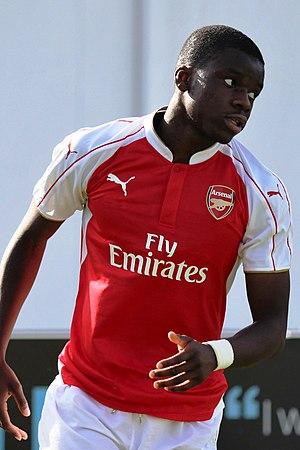
Stephy Mavididi, né le 31 mai 1998 à Derby en Angleterre, est un footballeur anglais évoluant au poste d'avant-centre avec le Montpellier HSC.